New Jersey pound

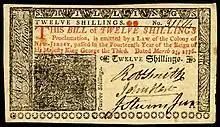
A 12/– colonial currency note from the Province of New Jersey. Signed by Robert Smith, John Hart, and John Stevens, Jr.

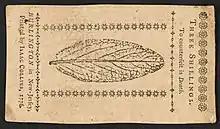
A 1776 three-shilling New Jersey bank note.

The pound was the currency of New Jersey until 1793. Initially, sterling coin and some foreign currencies circulated, supplemented from 1709 by local paper money. Although the notes were denominated in £sd, they were worth less than sterling. A proclamation of Queen Anne, issued in 1704 and legislated by parliament in 1707, standardized the value of all colonial currencies at 6 colonial shillings to a full weight Spanish dollar, which was in turn equivalent to 4s.6d. sterling. This made a colonial shilling equivalent to 9d sterling and a colonial pound equivalent to 2 troy oz 18 dwt 8 gr (1,400 grains / 90.7 grams) of silver. Currency issued at this rate was referred to as “Proclamation Money”.